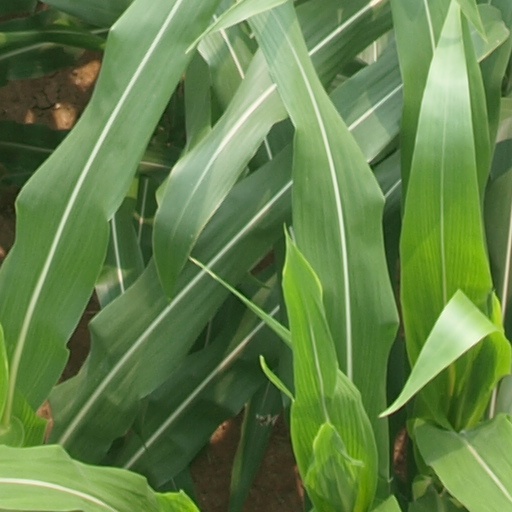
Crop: maize; corn